Cirebon railway station

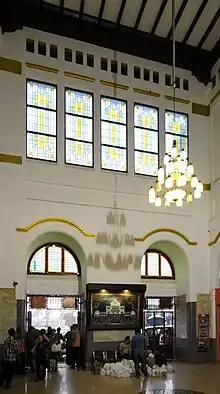
The interior of the main hall of Cirebon Kejaksan Station.

Staatsspoorwegen (SS) began to instill its influence in Cirebon since the late 1900's. The existing line in Cikampek was then extended to attract customers in Cirebon. On 3 June 1912, the Cikampek to Cirebon railroad was completed and was part of the construction of the railroad to Purwokerto and Kroya. The route to Cirebon is used to connect the SS line with the Semarang–Cheribon Stoomtram Maatschappij (SCS) line. On 1 November 1914, the two stations connected successfully.